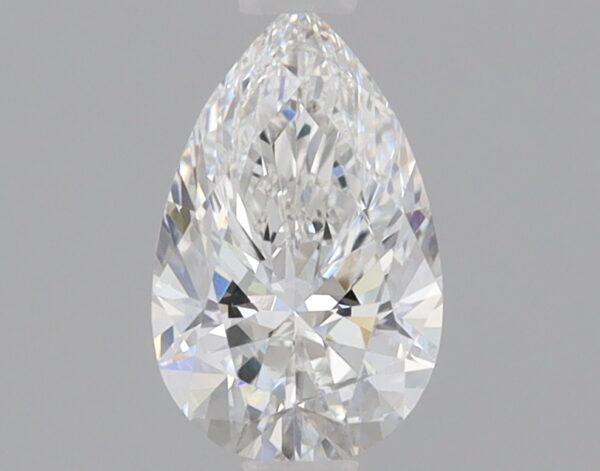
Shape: pear
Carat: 0.78
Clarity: VVS2
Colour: F
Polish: EX
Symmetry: EX
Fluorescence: NONE
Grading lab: IGI
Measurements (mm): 8.22 x 5.13 x 3.18